Stars in Shorts

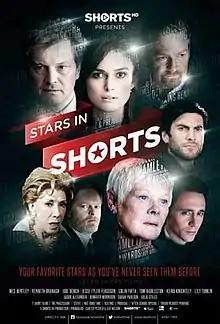

Stars In Shorts is a 2012 compilation of seven movie-star-filled short films by various directors.